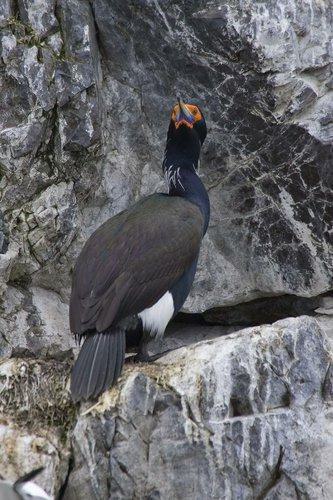
A photo of a red faced cormorant